Amédée Courbet

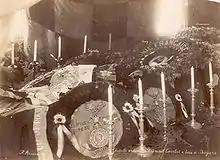
Courbet's coffin displayed in a "chapelle ardente" aboard "Bayard", August 1885. The coffin is covered in floral tributes from the French communities in Suez, Alexandria and other ports visited by "Bayard" during her voyage back to France.

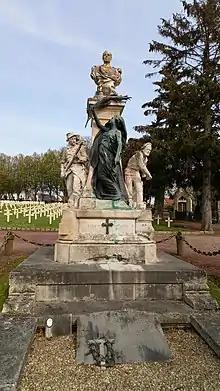
Admiral Courbet's grave.

The French occupied the Pescadores until July 1885. Courbet and several dozen other French soldiers and sailors died of cholera during the brief French occupation. He had already suffered a severe bout of dysentery in April 1885, and his health declined rapidly during the next two months. On 8 June he walked with his head bared under the hot sun of the Pescadores in the funeral procession of "sous-commissaire" Dert, a marine infantry officer who had just died of cholera, and this duty critically weakened him. He died aboard his flagship "Bayard" in Makung harbour on the night of 11June 1885. Admiral Sébastien Lespès assumed command of the Far East Squadron, and presided at a memorial service for Courbet at Makung on 13 June.